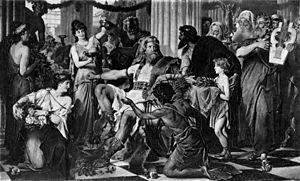
Alaric à Athènes